Land

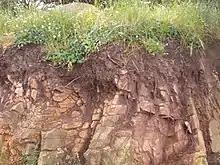
See caption

Land cover refers to the material physically present on the land surface, for example, woody crops, herbaceous crops, barren land, and shrub-covered areas. Artificial surfaces (including cities) account for about a third of a percent of all land. Land use refers to human allocation of land for various purposes, including farming, ranching, and recreation (e.g. national parks); worldwide, there are an estimated of cropland, and of pastureland.